Oslavice

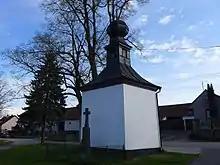
Chapel of Saint George

There are two chapels, the Chapel of Saint George and the modern Chapel of Divine Mercy. The Chapel of Saint George dates from 1867.